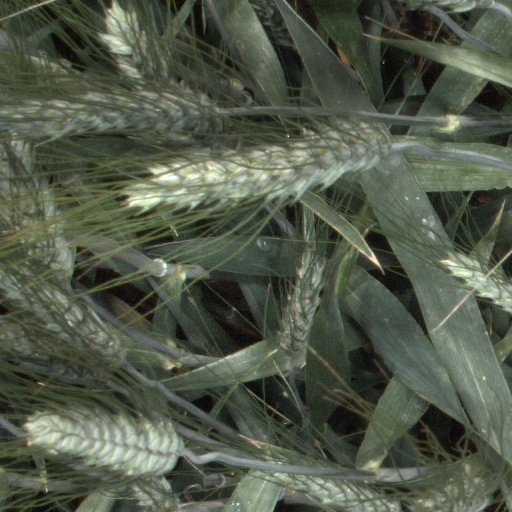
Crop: wheat